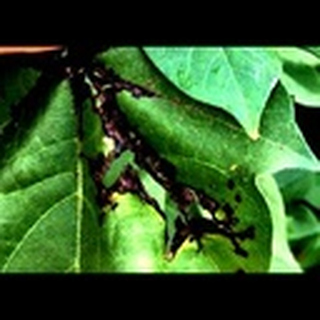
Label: cotton_bacterial_blight